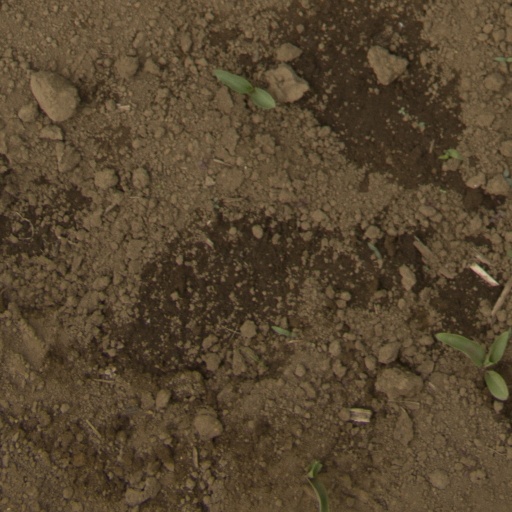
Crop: Jerusalem artichoke